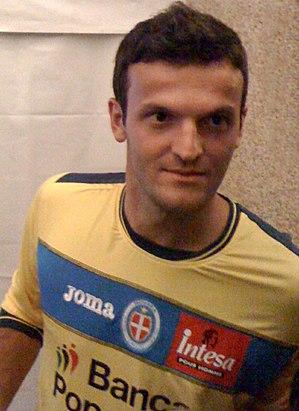
Samir Ujkani né le 5 juillet 1988 à Resnik, en Yougoslavie, est un footballeur international albanais puis kosovar évoluant au poste de gardien de but. Il évolue actuellement au Torino FC.
Vushtrri en albanais et Vučitrn en serbe latin est une ville et une commune/municipalité du Kosovo. Elle fait partie du district de Mitrovicë/Kosovska Mitrovica. Selon le recensement kosovar de 2011, la ville intra muros compte 26 964 habitants et la commune/municipalité 69 870.